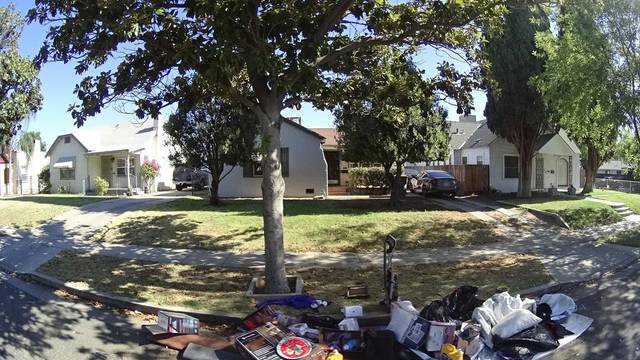
Region: Colombia
Coordinates: 36.778, -119.789